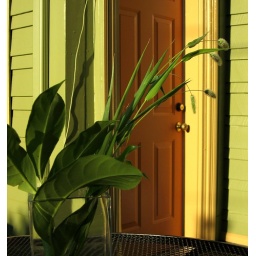
Laurel leaves and curious wild grass that I let grow in the flower bed - neat furry seed heads.